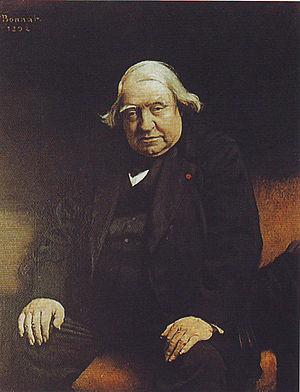
Le Portrait de monsieur Bertin est un tableau peint par Jean-Auguste-Dominique Ingres en 1832 et qui représente Louis-François Bertin, directeur du Journal des débats. Ingres réalise avec ce tableau l'archétype du portrait bourgeois qui influencera des peintres académiques comme Léon Bonnat, mais aussi des peintres modernes comme Félix Vallotton ou Pablo Picasso. C'est une de ses œuvres les plus célèbres. Le tableau fait partie des collections de peintures françaises du musée du Louvre.